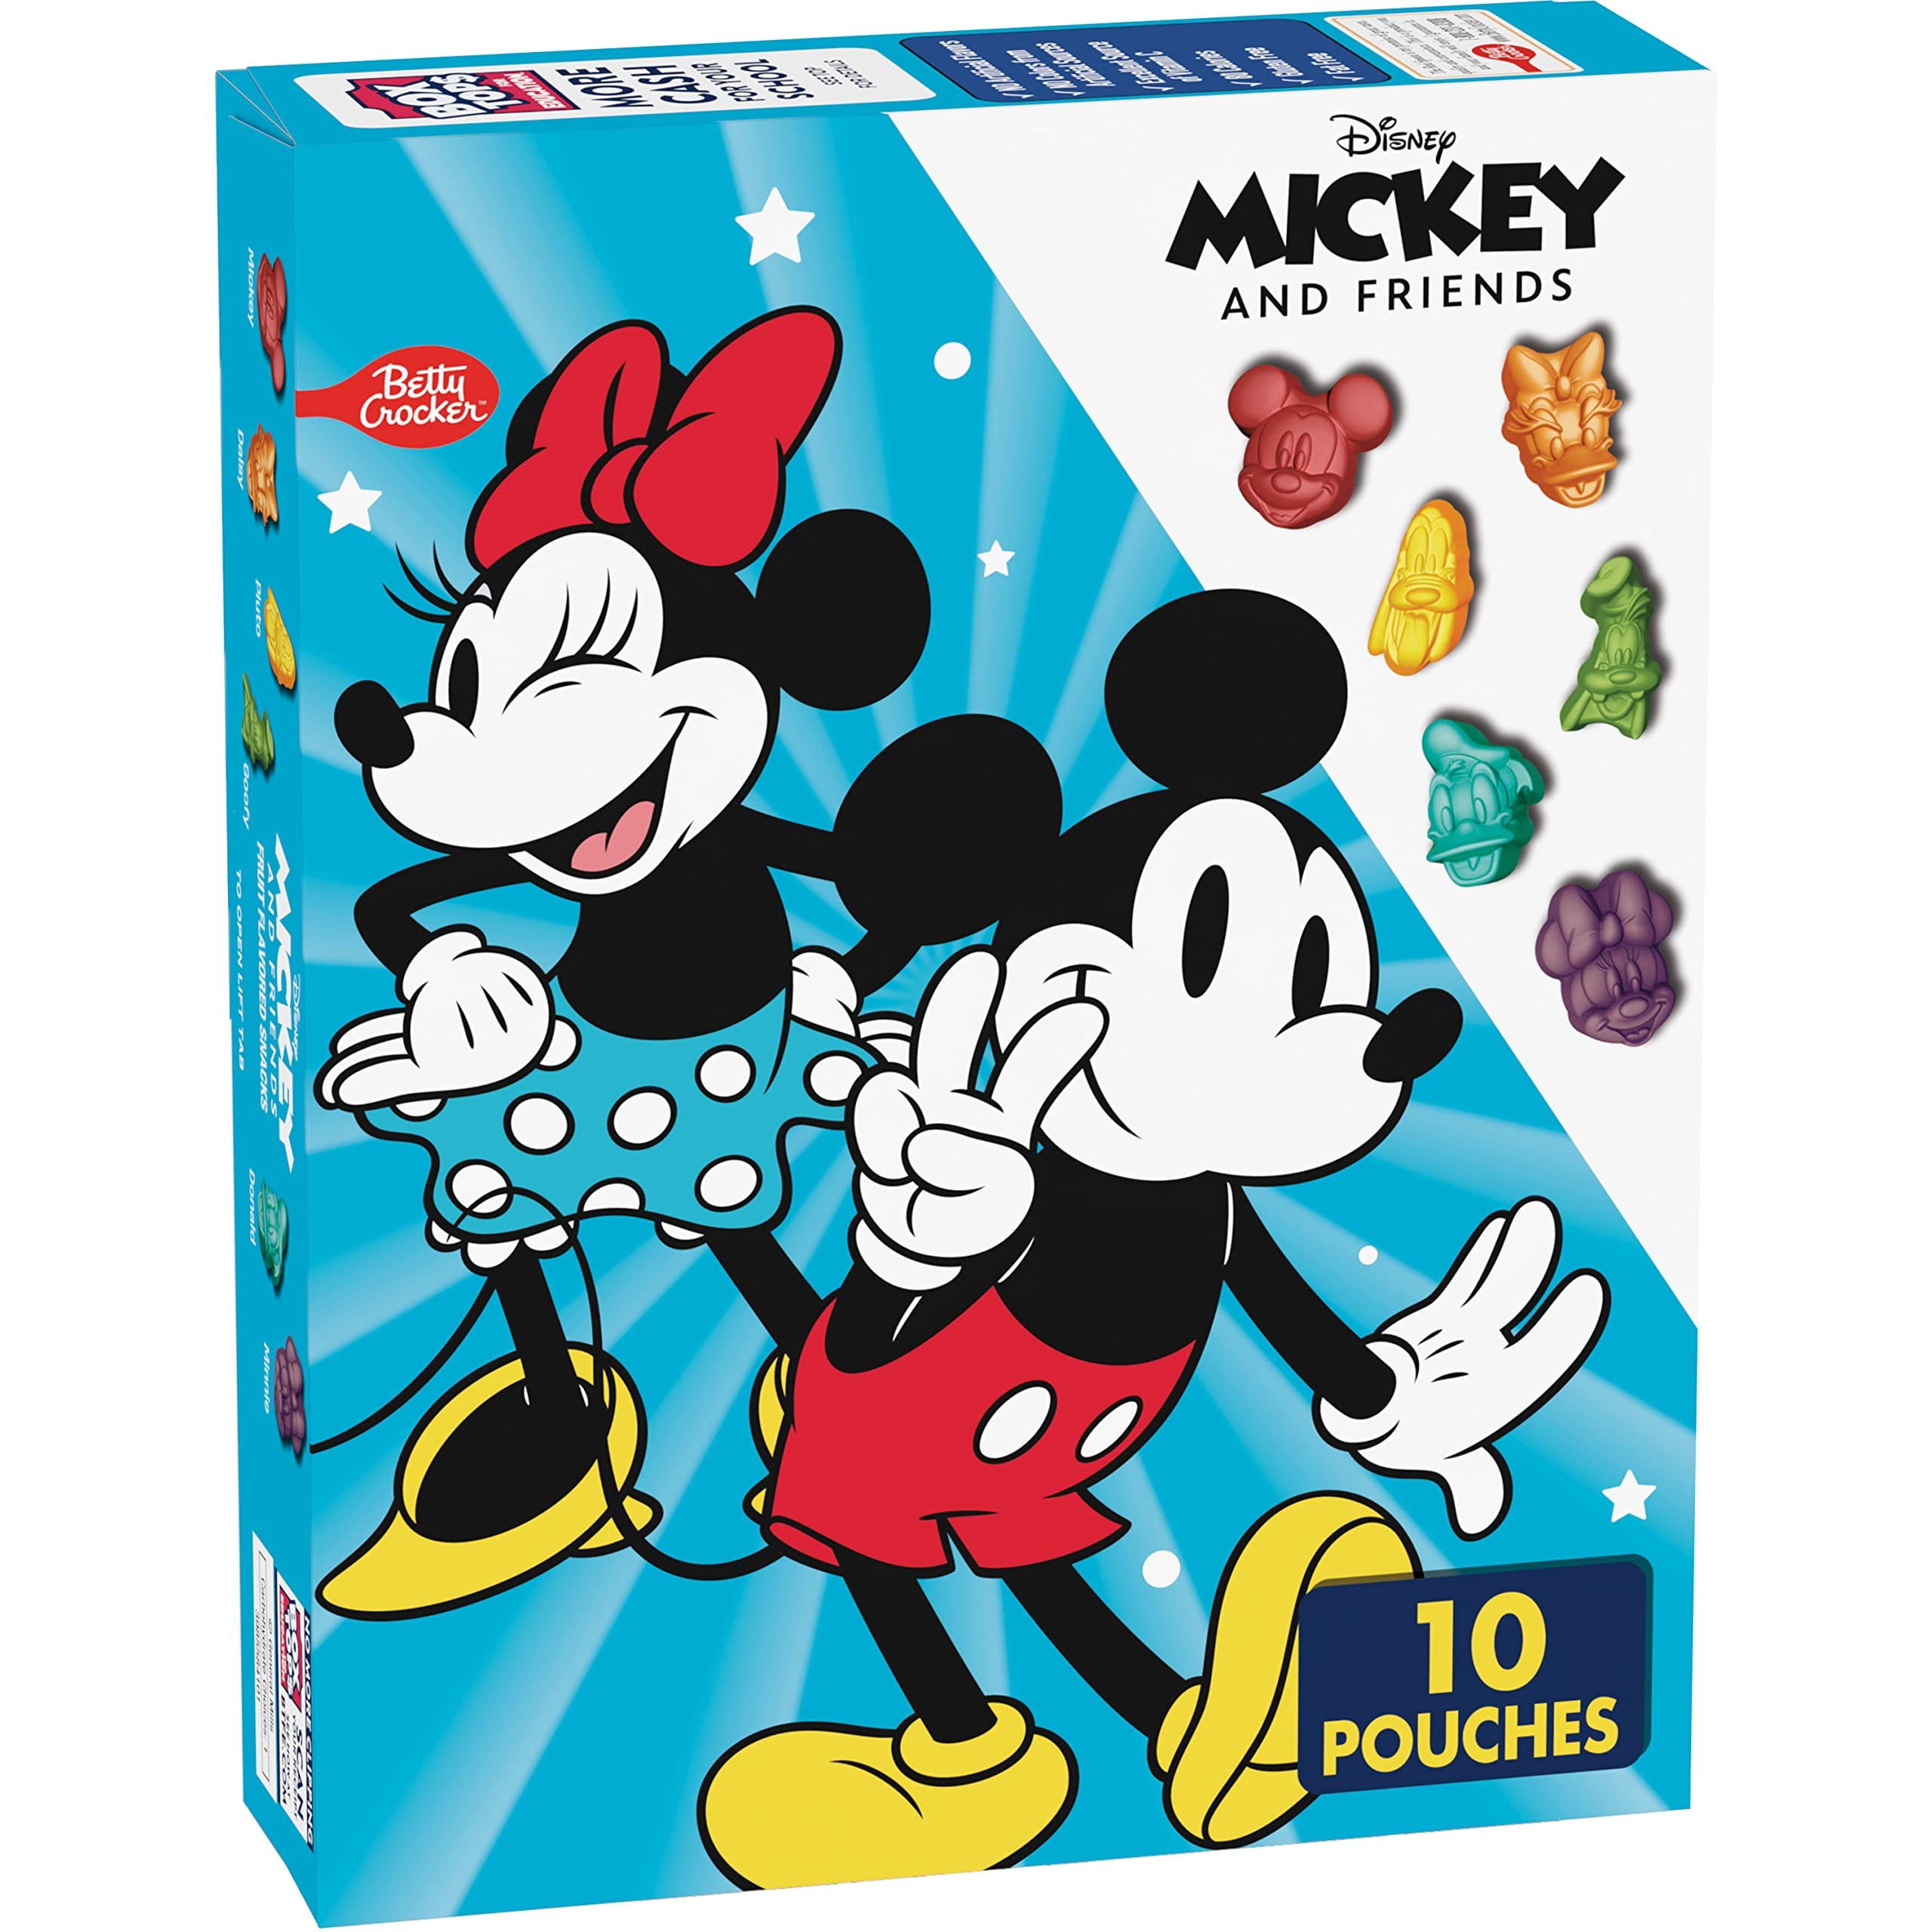
Item Name: Disney Mickey and Friends Fruit Flavored Snacks, Treat Pouches, Gluten Free Snack, 10 Ct, 8 oz
Bullet Point 1: FRUIT FLAVORED SNACKS: Fruit flavored treats shaped like your favorite Disney Mickey and Friends characters for maximum fun; Packaged for convenience on the go, these fruit flavored snacks are a treat the whole family can enjoy
Bullet Point 2: FUN KIDS SNACK: These snack pouches are the perfect treat to include in a packed school lunch box
Bullet Point 3: GLUTEN FREE: Tasty treats made with no colors from artificial sources; They're an excellent source of vitamin C, gluten free, and fat free; 80 calories per serving
Bullet Point 4: ON THE GO SNACK: These fruit flavored snacks are a quick and easy go-to that your whole family can enjoy
Bullet Point 5: CONTAINS: One 8 oz box of Disney Mickey and Friends Fruit Flavored Snacks; 10 pouches
Value: 8.0
Unit: Ounce

Price: 10.47